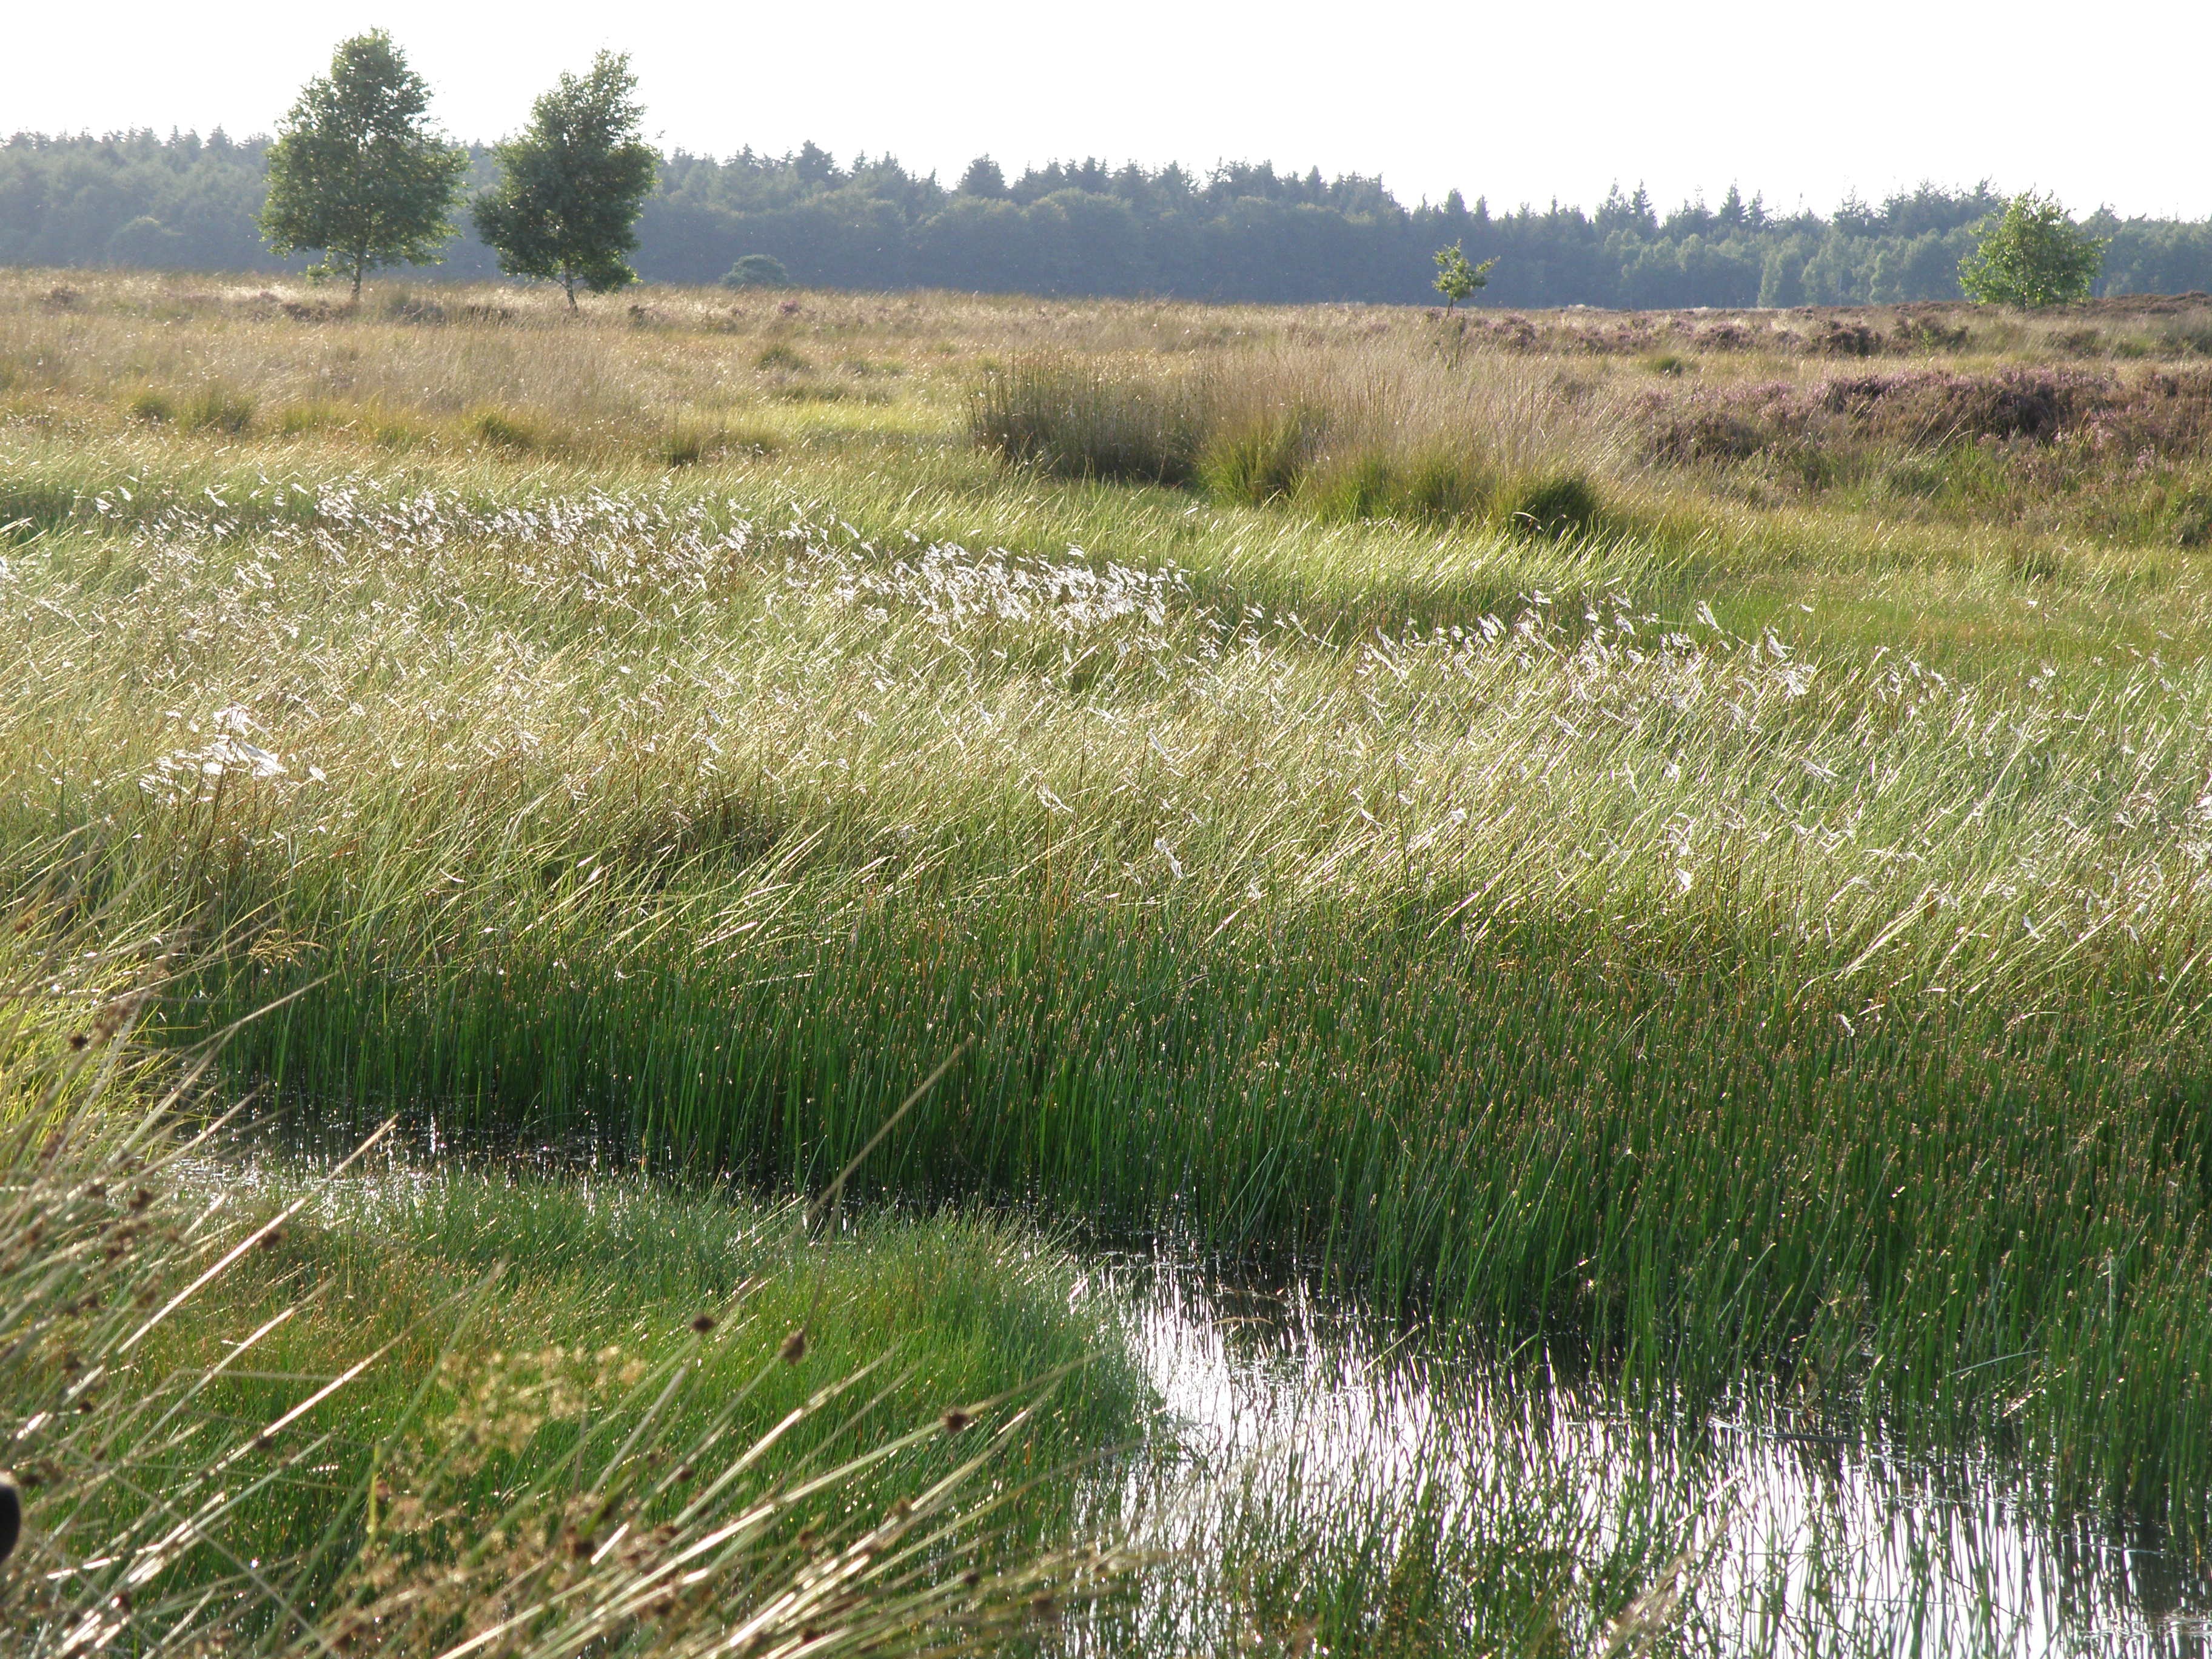
tree, water, nature, grass, marsh, swamp, field, lawn, meadow, prairie, pond, green, pasture, waterway, plain, grassland, wetland, bog, floodplain, habitat, ecosystem, tundra, steppe, salt marsh, drenthe, fen, natural environment, geographical feature, grass family, phragmites, land lot